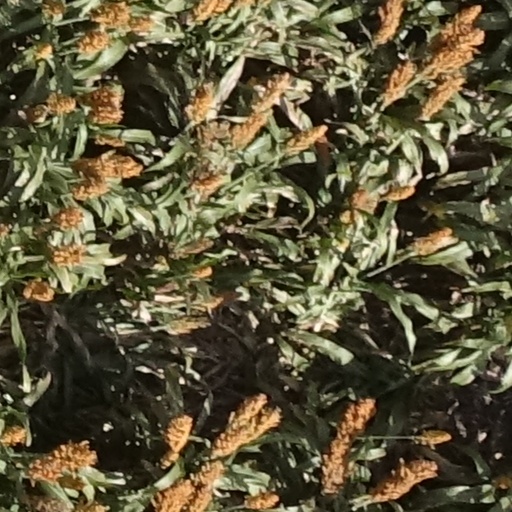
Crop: sorghum